William Patterson (Maryland businessman)

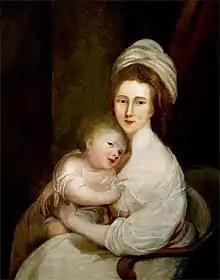
Dorcas Spear Patterson with Elizabeth Patterson as a baby

Patterson was married to Dorcas Spear (1761–1814), a member of the respected Spear-Smith family. Together, they were the parents of thirteen children, including: